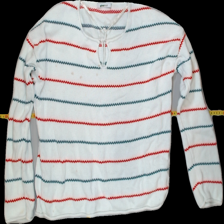
View: front
Type: Sweater
Category: Ladies
Brand: Gina Tricot
Colors: White, Blue, Red
Material: 100% Cotton
Pattern: Striped
Cut: Regular
Size: M
Trend: No trend
Stains: Yes
Damage: 0
Price range: <50
Recommended usage: Export